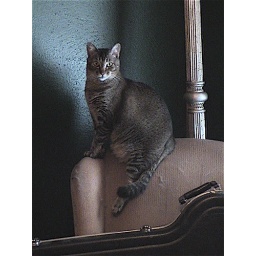
pronounced Marva. in the office on her chair by the window